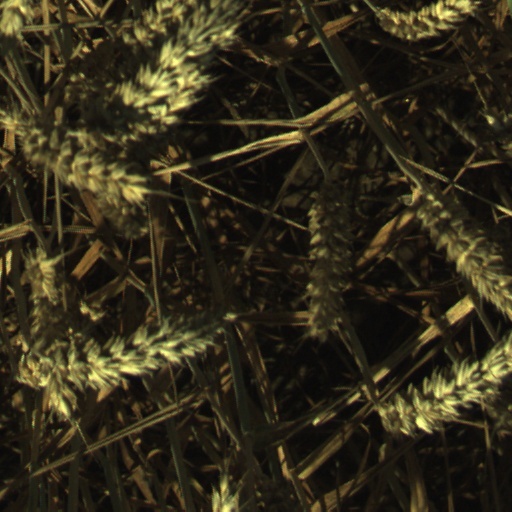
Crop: wheat